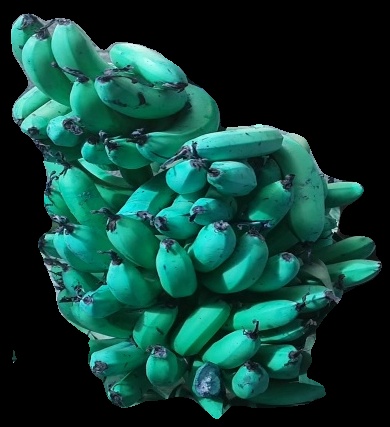
Variety: pachbale
Grade: grade3